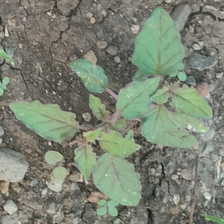
Weed species: Punarnava _(Boerhaavia diffusa)